The Pierces

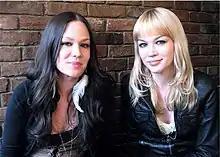
The Pierces, Allison (left) and Catherine (right) in 2008

The Pierces are an American pop rock duo consisting of sisters Allison and Catherine Pierce.